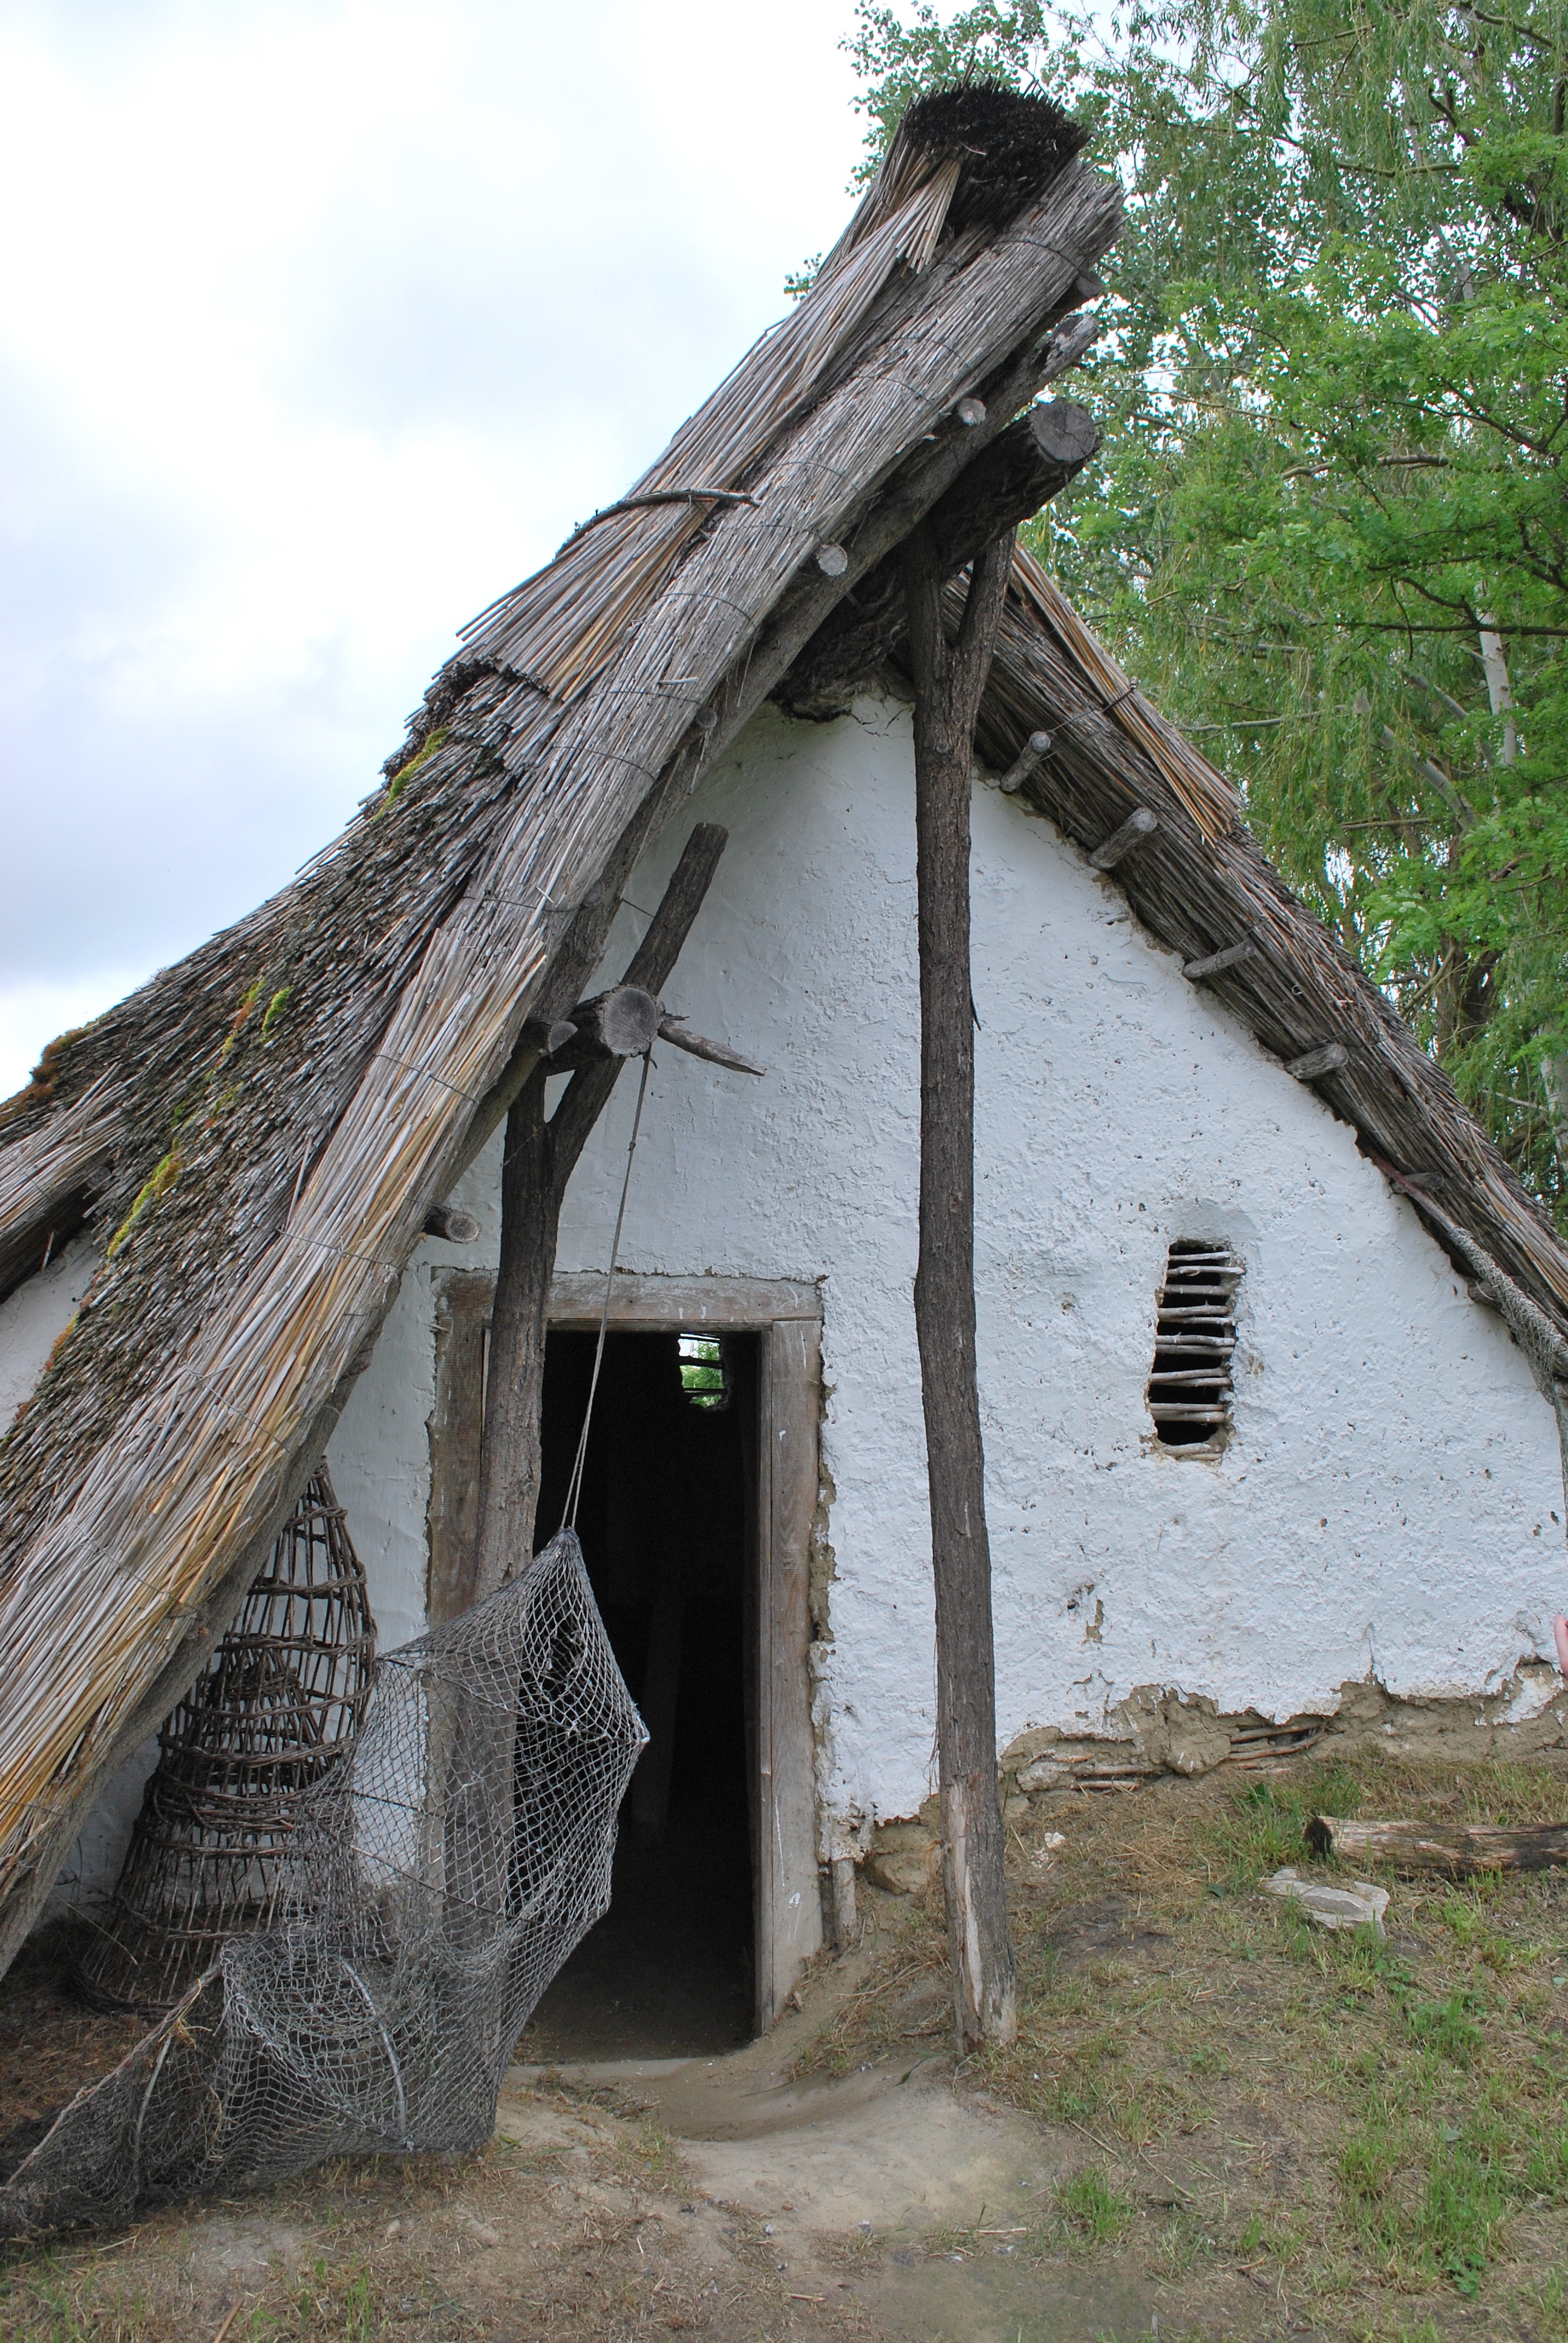
wood, house, building, wall, hut, village, ruins, thatching, rural area, ancient history, fishing hut, ethnographic memorial, ancient occupation